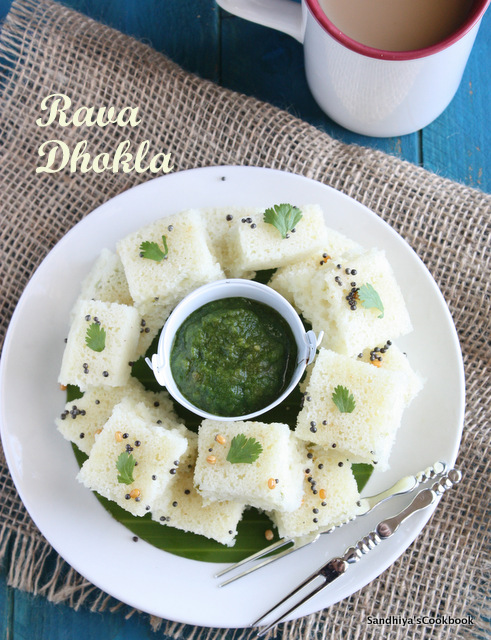
Dish: dhokla